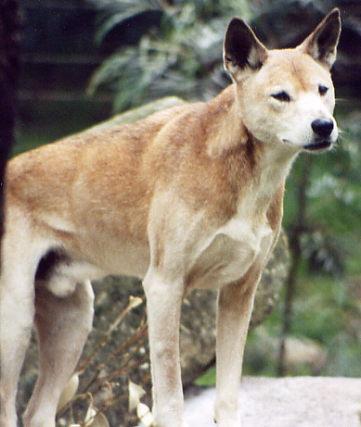
dingo